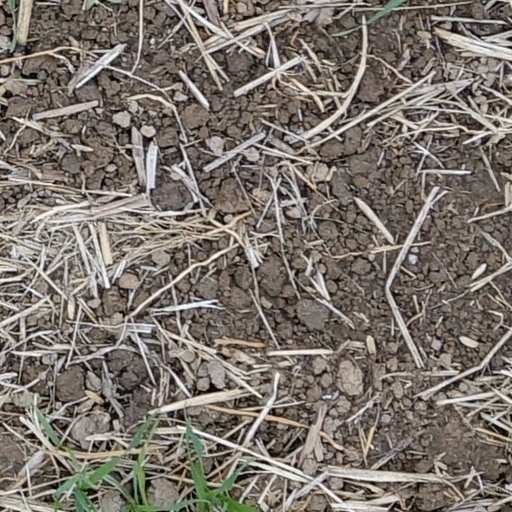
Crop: wheat